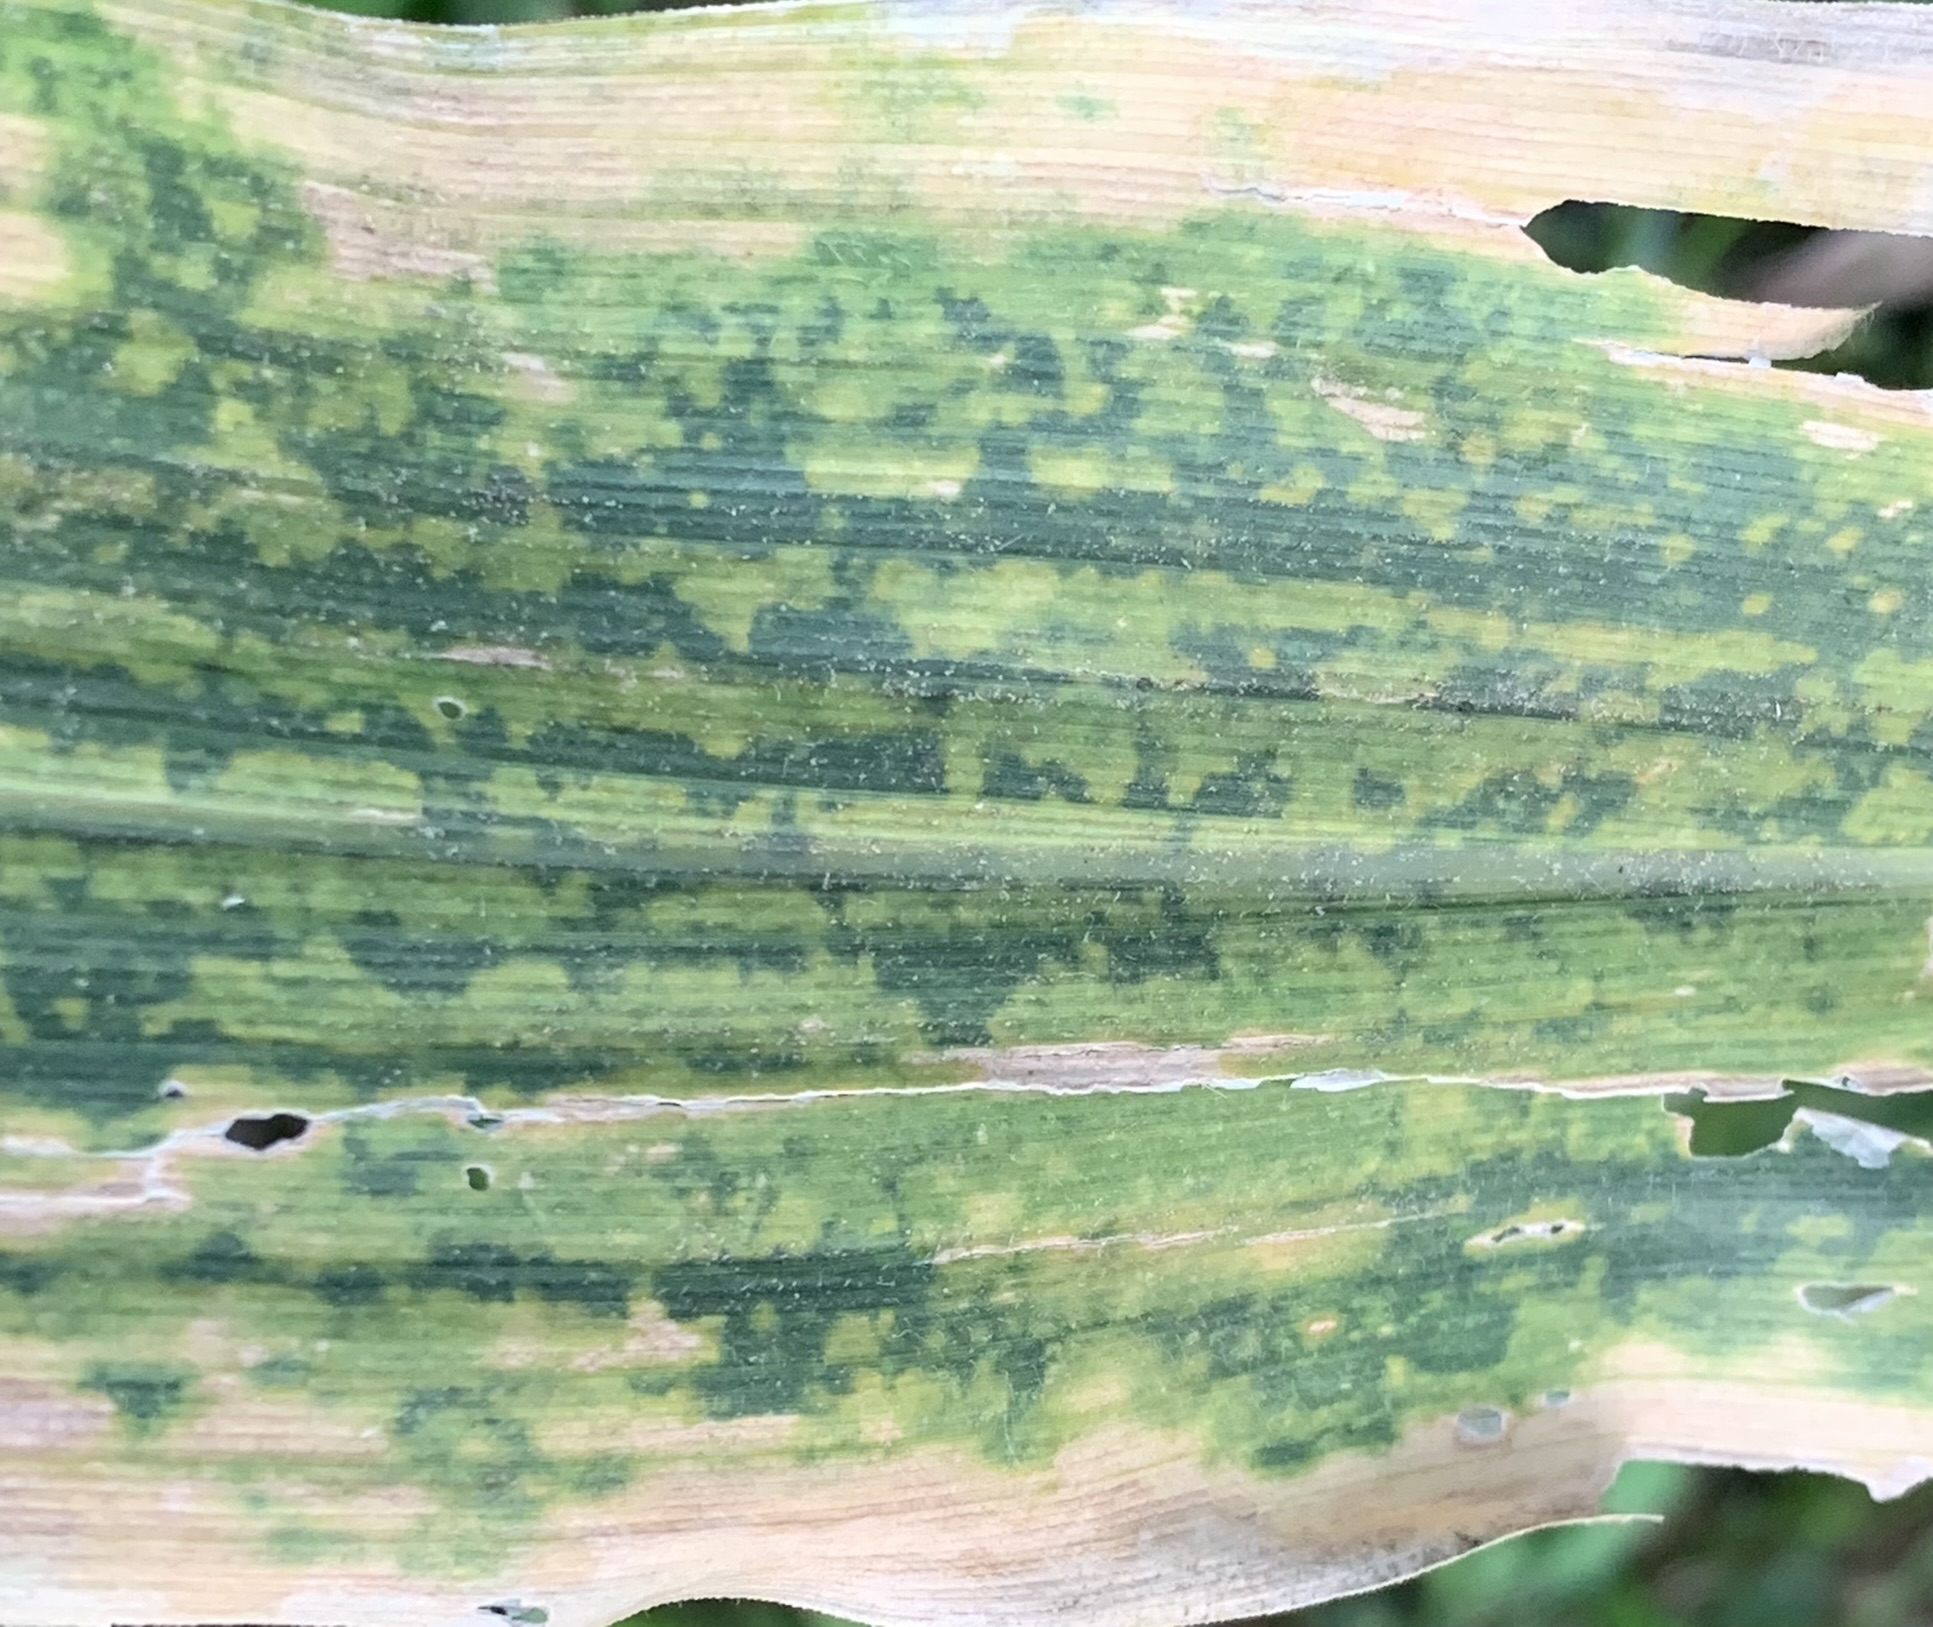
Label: MLN